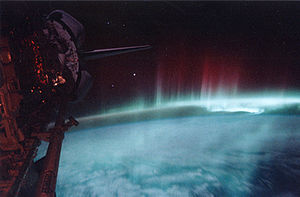
Rumvejr
Polarlys observeret af Discovery i maj 1991.
Rumvejr er konceptet af skiftende miljøbestemte forhold i det ydre rum. Det adskiller sig fra konceptet omkring vejr inden for en planets atmosfære og påvirkes af fænomener, som involverer den omsluttende plasma, magnetiske felter, stråling og andre fysiske stoffer i rummet. "Rumvejr" betyder ofte implicit vejret i det ydre rum tæt på Jorden, men det er også studeret interplanetarisk.